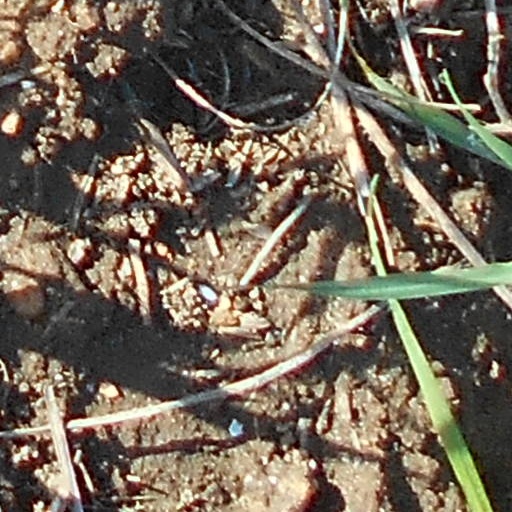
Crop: wheat